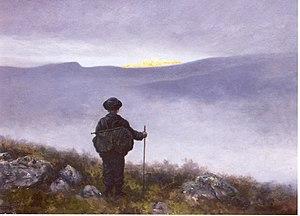
Le Château de Soria Moria est le titre d'un conte populaire norvégien recueilli par Peter Christen Asbjørnsen à Røyken, dans le comté de Buskerud, et qui a été publié dans Norske Folkeeventyr, le célèbre recueil de contes d'Asbjørnsen et Moe, en 1843. C'est l'un des contes merveilleux les plus connus en Norvège. Andrew Lang l'a ensuite inclus dans son recueil intitulé The Red Fairy Book.